Seoksu-dong

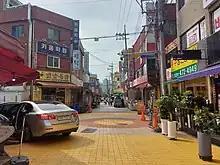
The market in Seoksu-3-dong, Anyang

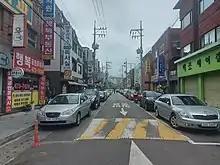
A street in Seoksu-3-dong, Anyang

Seoksu-dong (석수동, 石水洞) is a neighborhood of Manan district in the city of Anyang, Gyeonggi Province, South Korea. It is officially divided into Seoksu-1-dong, Seoksu-2-dong, and Seoksu-3-dong.